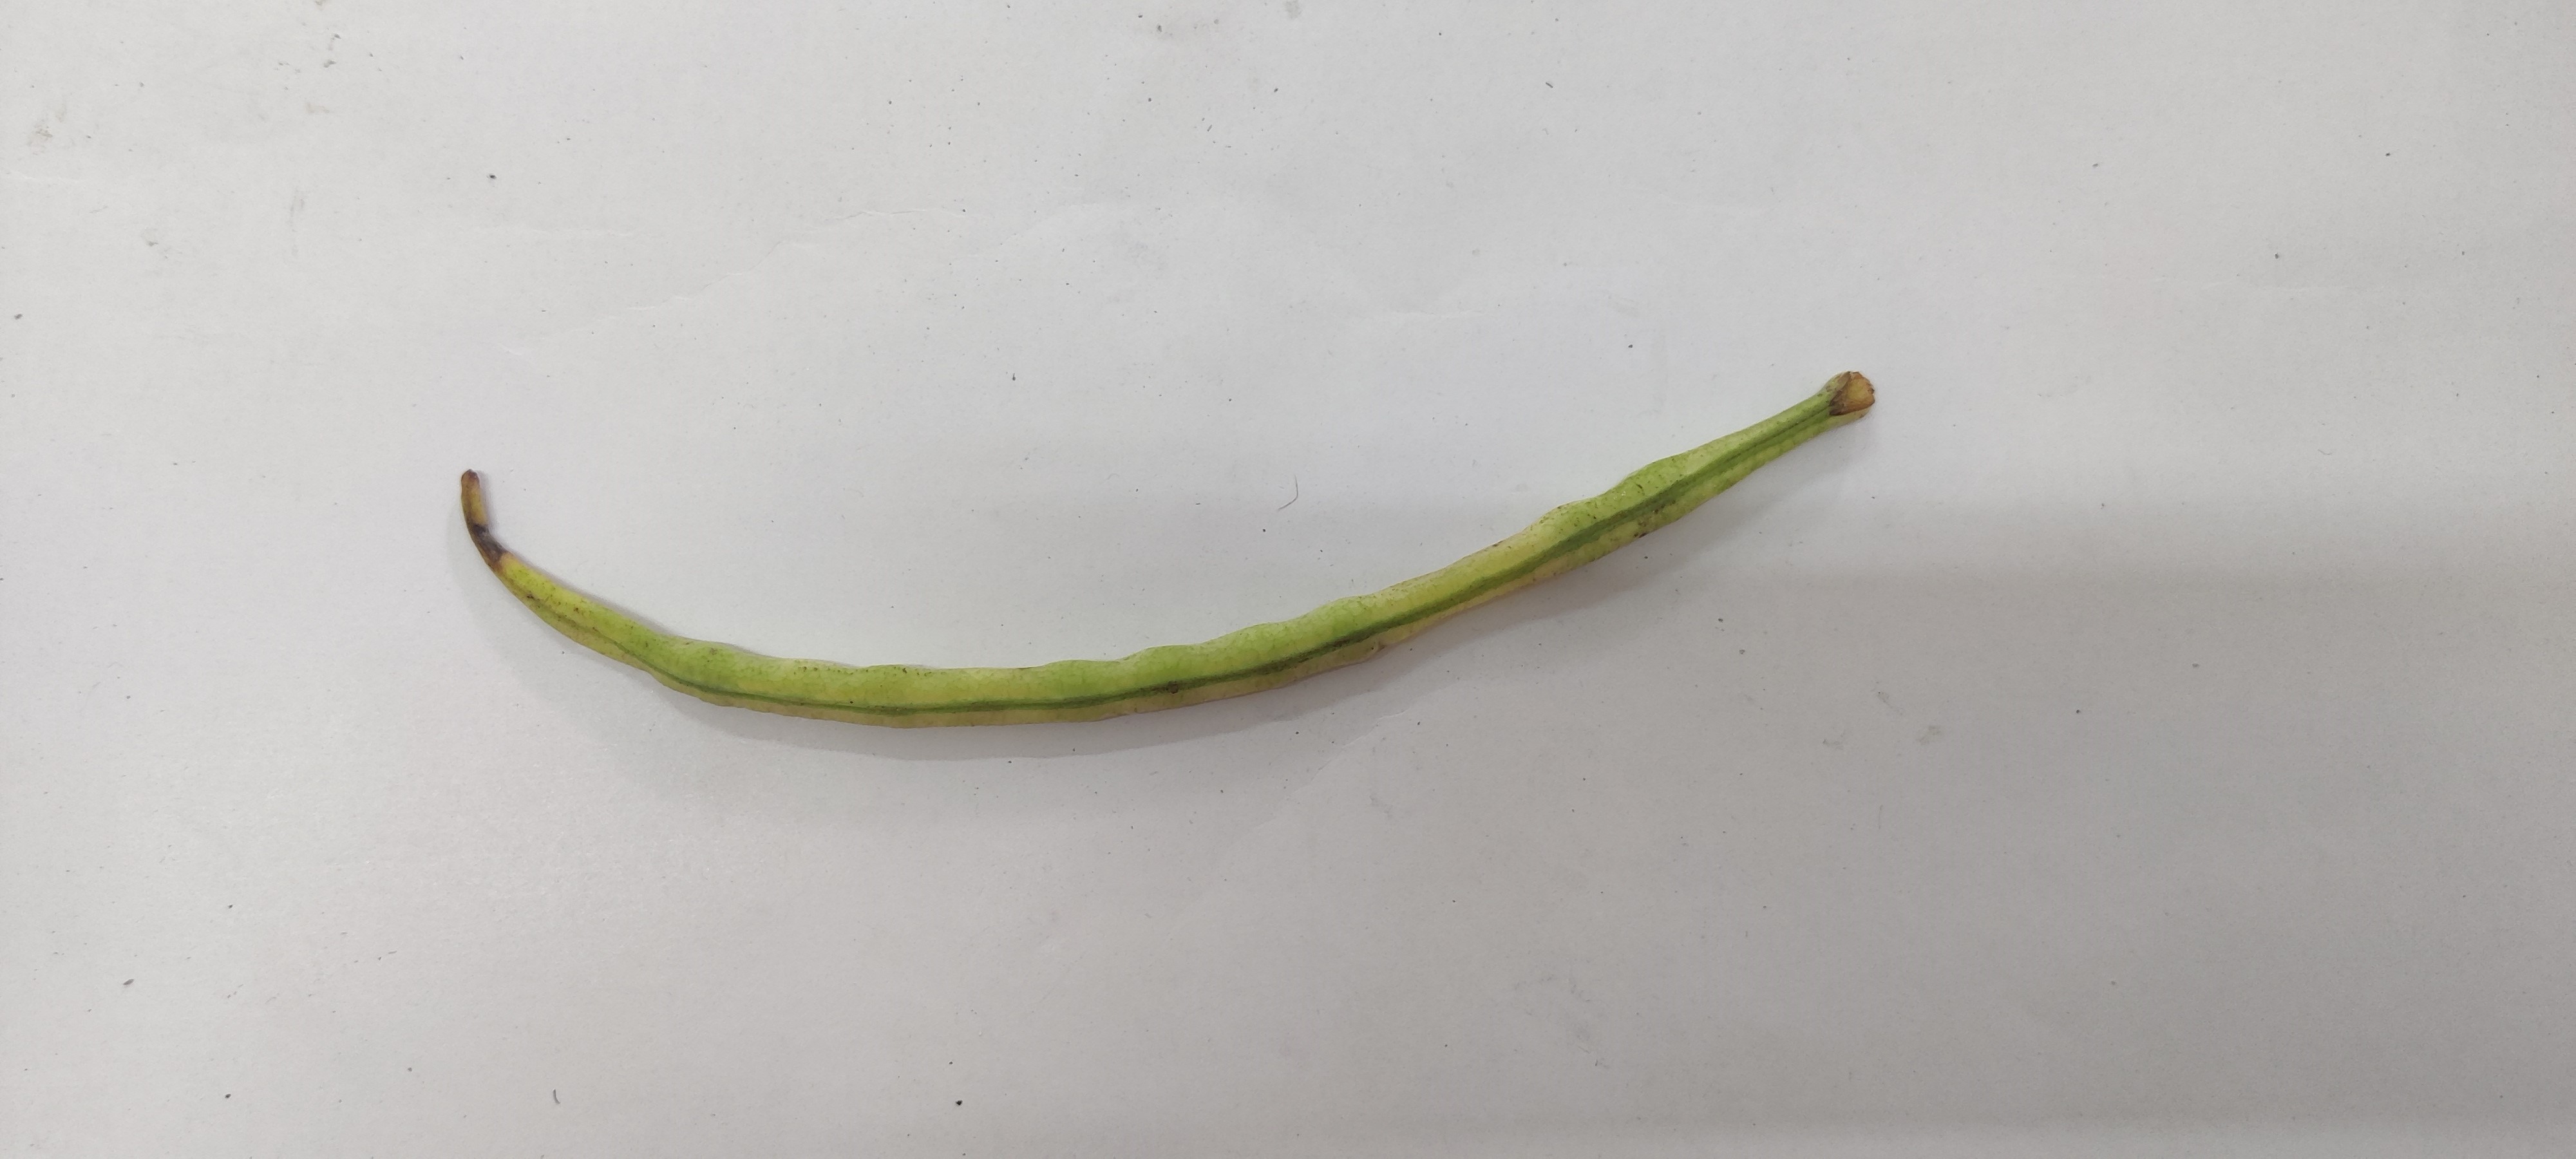
Crop: Cowpea
Condition: Severely Damaged